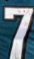
Number: 7